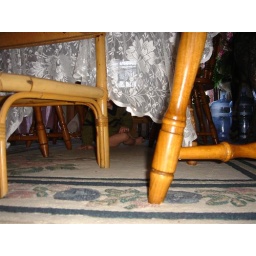
Playing with Papa's dogs under the table